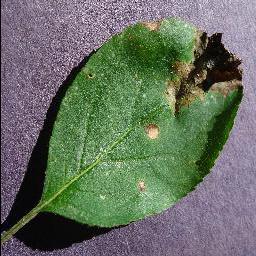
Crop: apple
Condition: black_rot